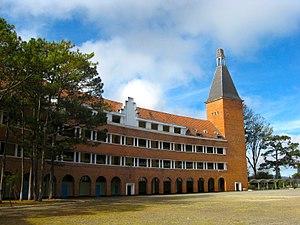
Đà Lạt, orthographié aussi Dalat, est une ville des hauts plateaux du centre du Viêt Nam, capitale de la province de Lâm Đồng.